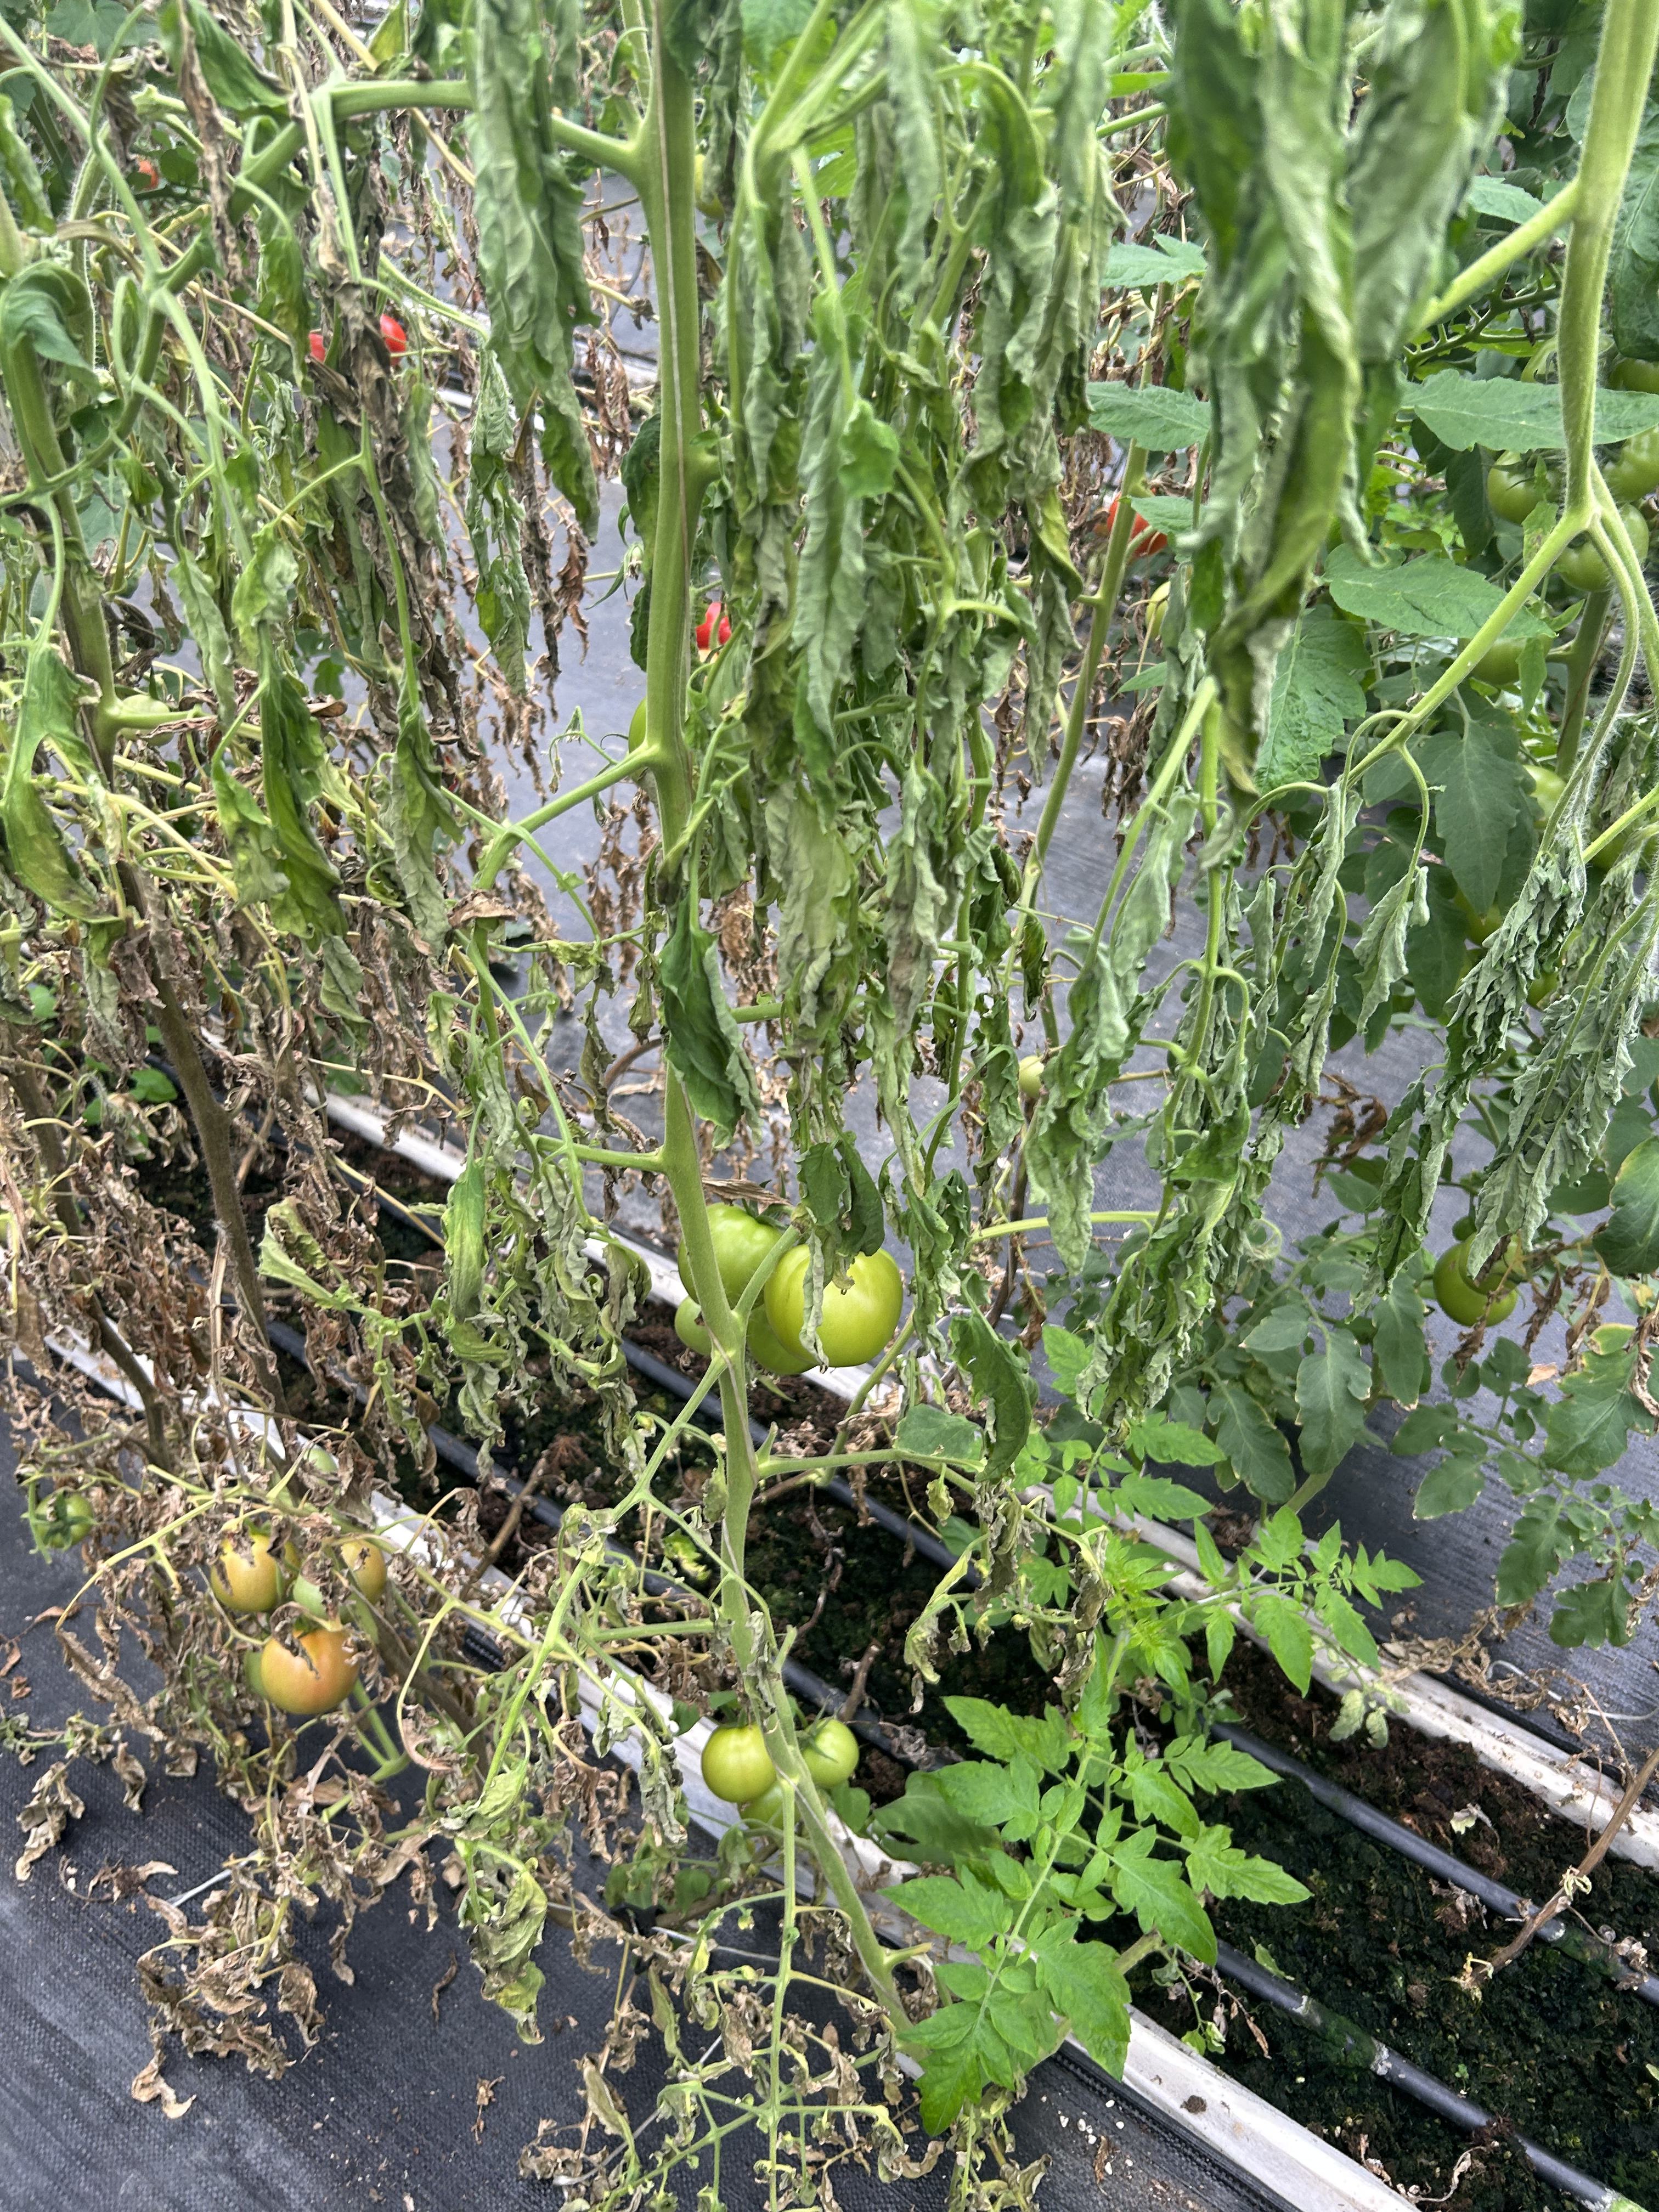
Disease: Wilt